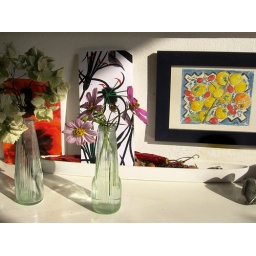
shining on the shelf over the breakfast table